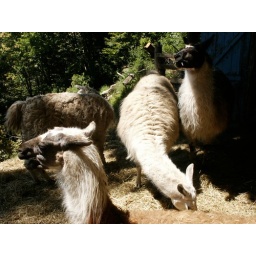
Lamas in the black mountains